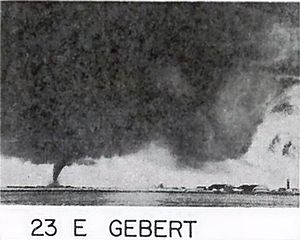
Fargo / Historie
Tornadoen i 1957
Fargo er den største by i North Dakota, USA, og hovedby i Cass County. Byen havde pr. 2010 105.549 indbyggere. Fargo ligger på grænsen til Minnesota og udgør sammen med sin tvillingeby i denne stat, Moorhead, samt West Fargo i North Dakota og Dilworth i Minnesota byområdet Fargo-Moorhead, der har 208.777 indbyggere.